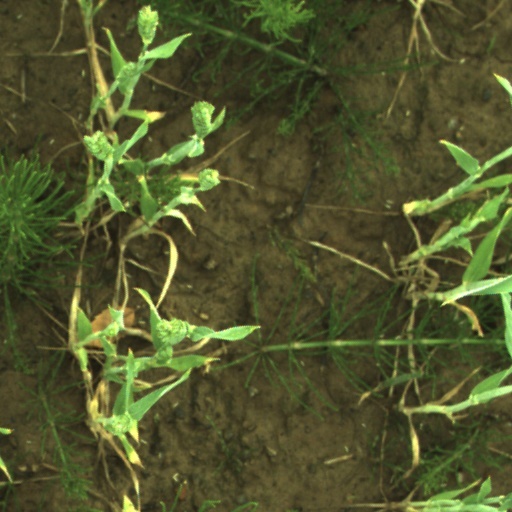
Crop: wheat